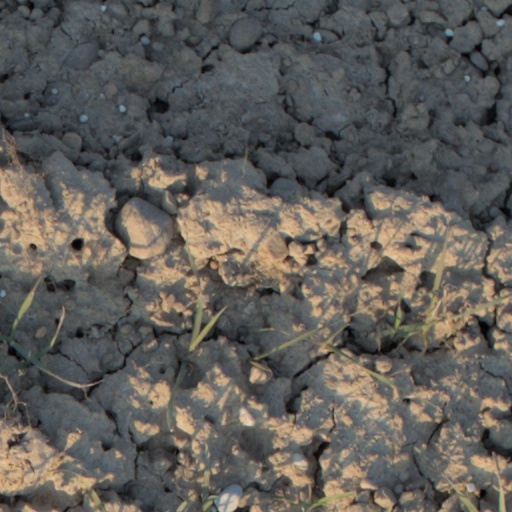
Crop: wheat